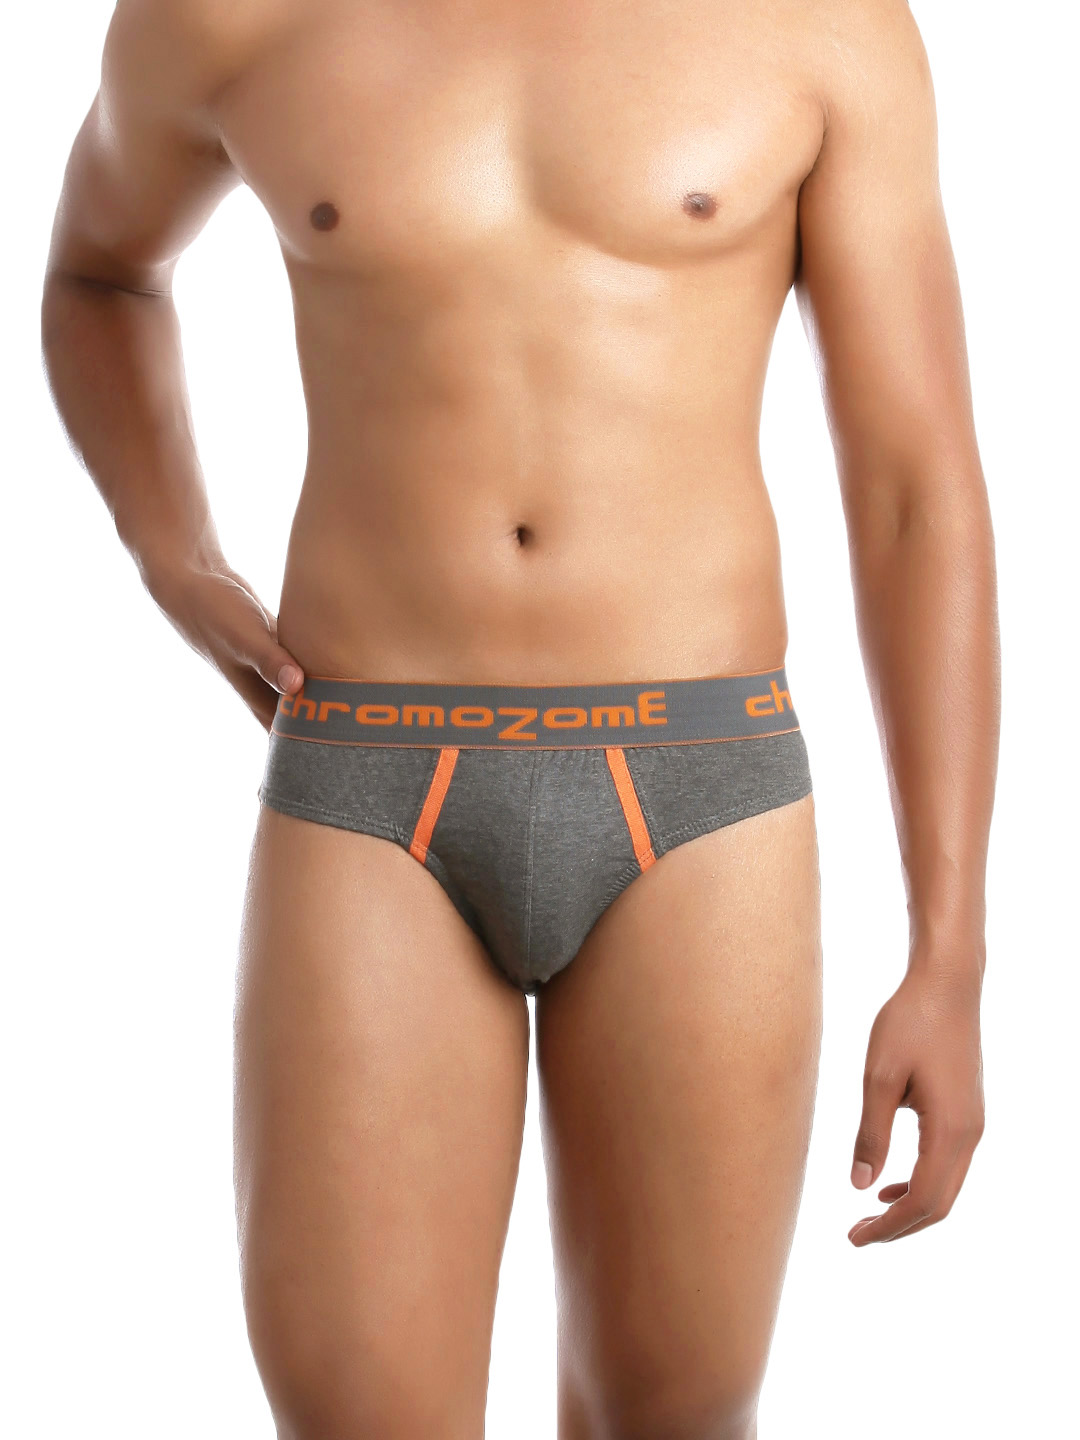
Chromozome Men Grey & Orange Briefs
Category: Apparel / Innerwear / Briefs
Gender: Men
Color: Grey
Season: Summer 2016
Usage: Casual